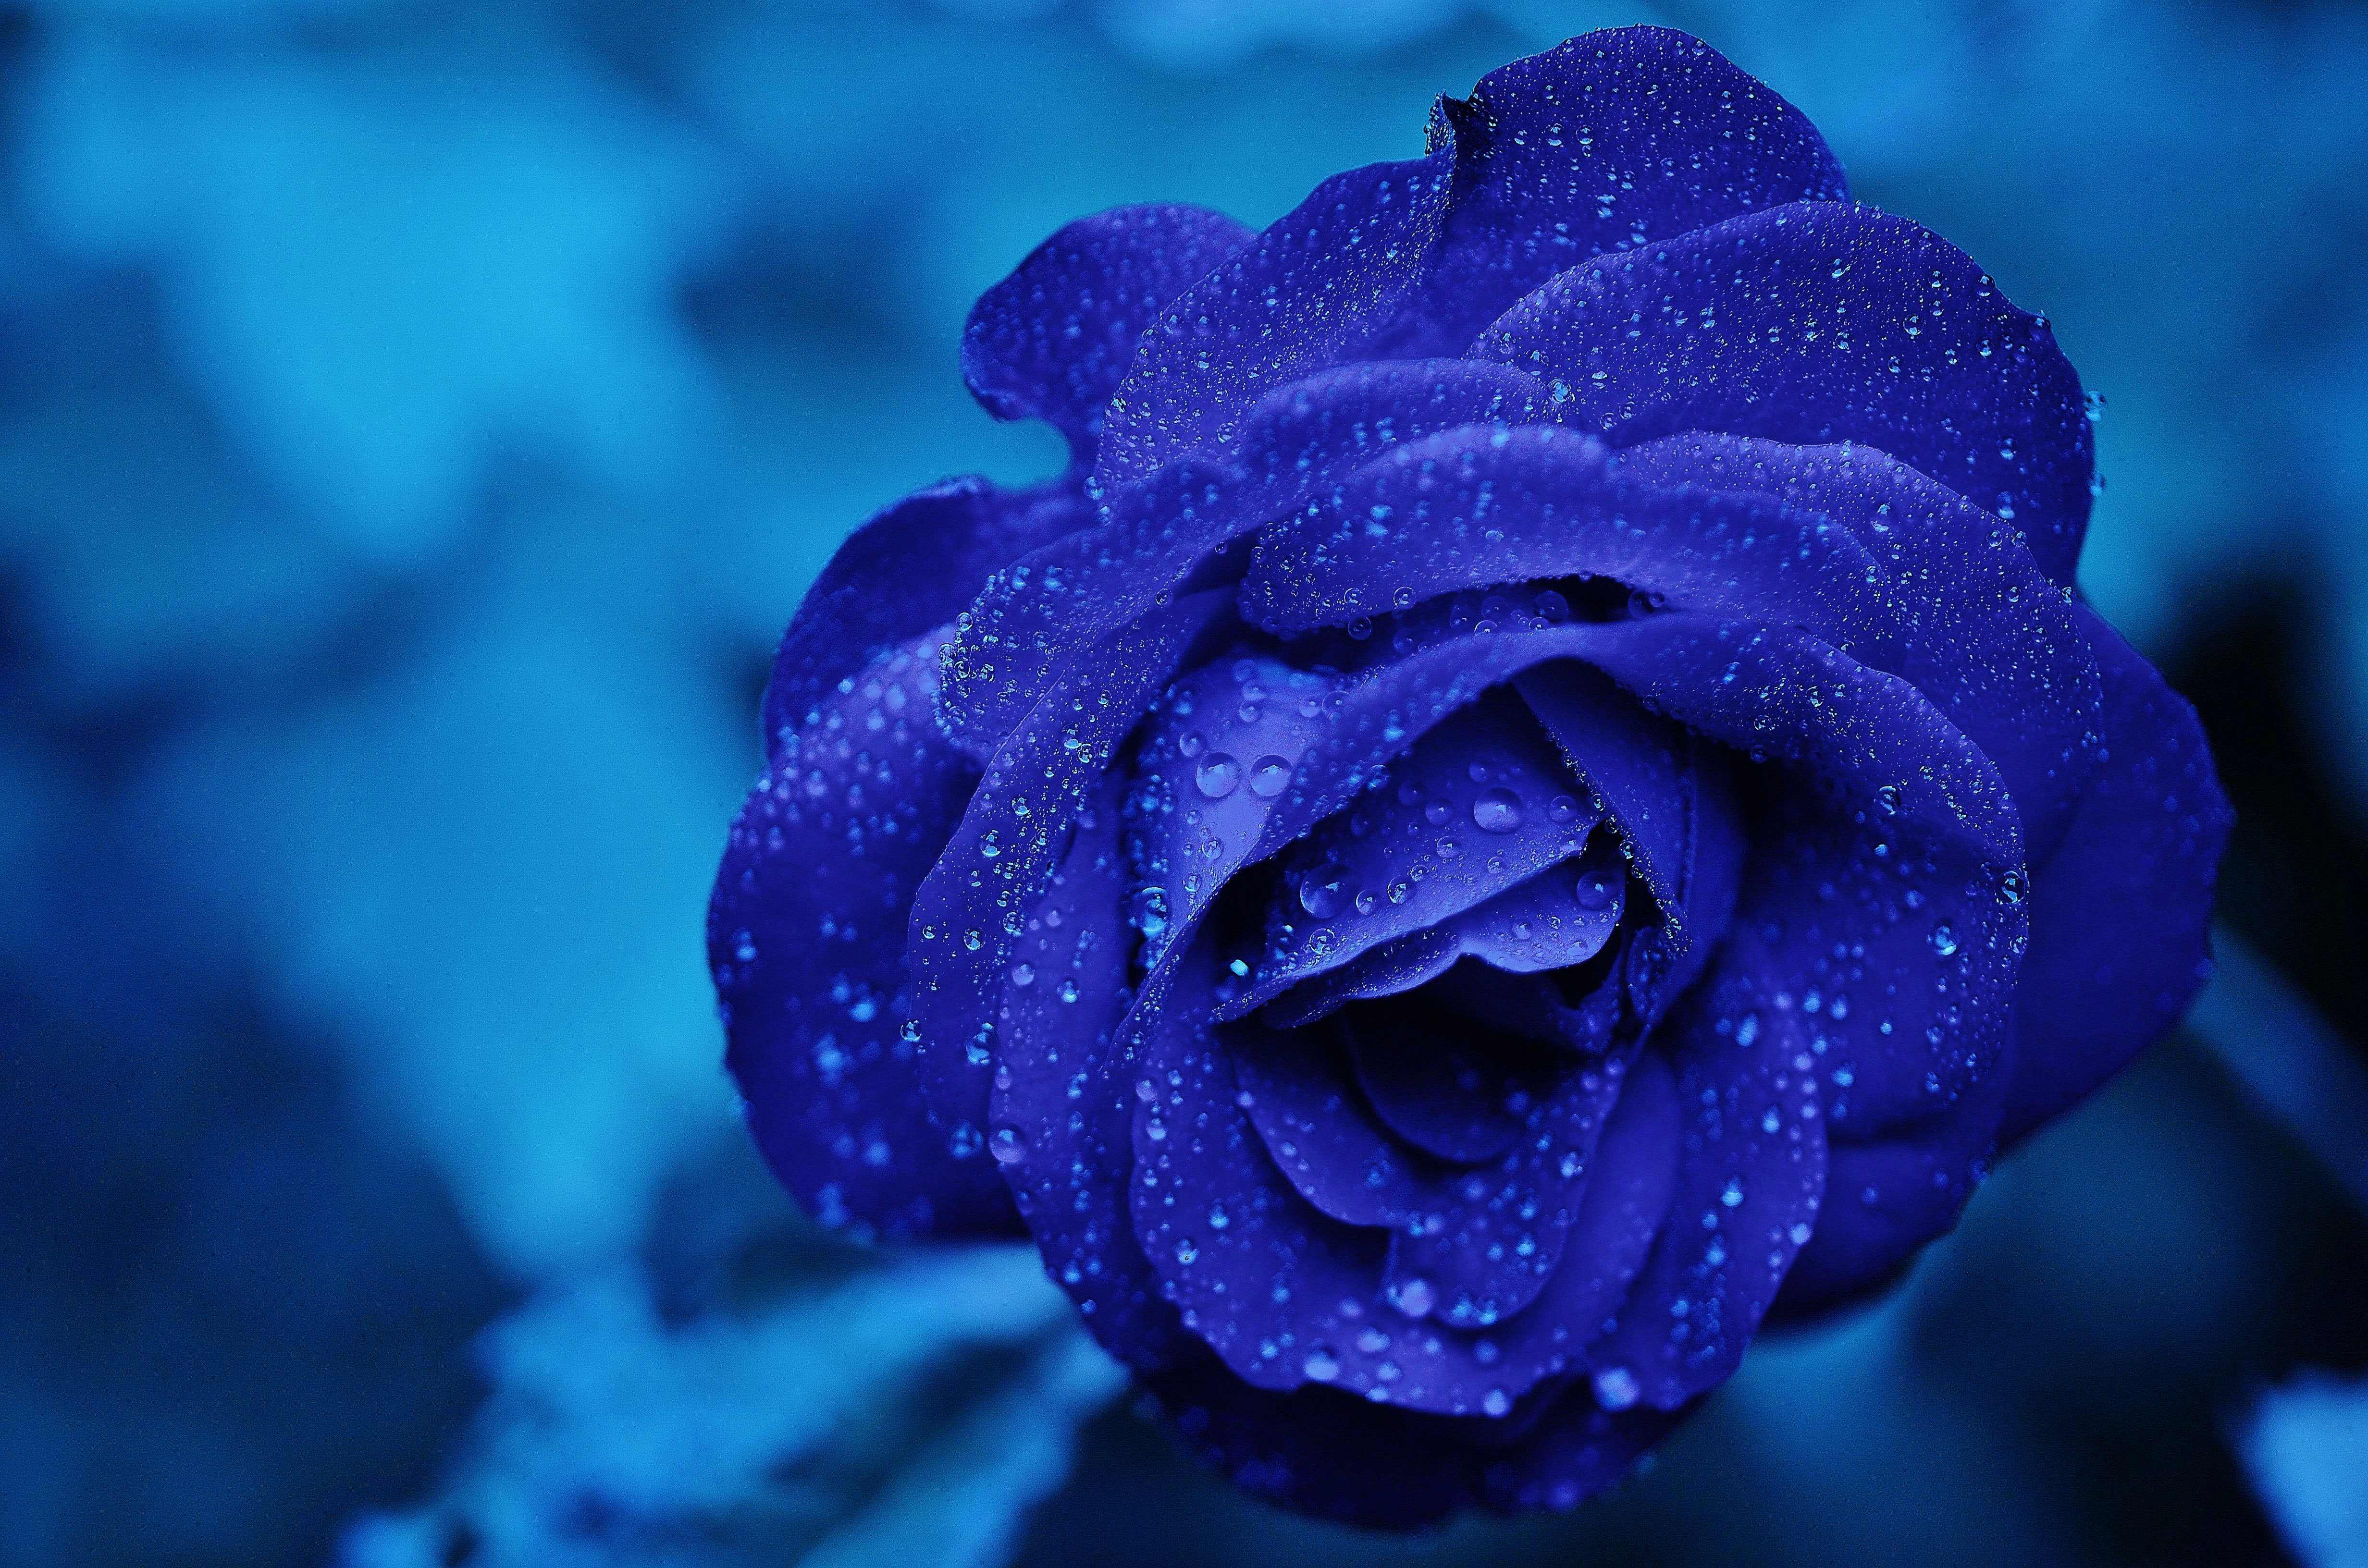
nature, blossom, dew, plant, photography, flower, purple, petal, bloom, floral, love, rose, red, macro, fresh, romance, romantic, blue, wedding, marriage, flora, flowers, close up, purple flowers, roses, leaves, background, beauty, passion, rosids, moisture, flowery, macro photography, burgundy, rose blooms, flowering plant, garden roses, rose family, rosaceae, velvety, blue rose, rosoideae, plant stem, land plant, rose order